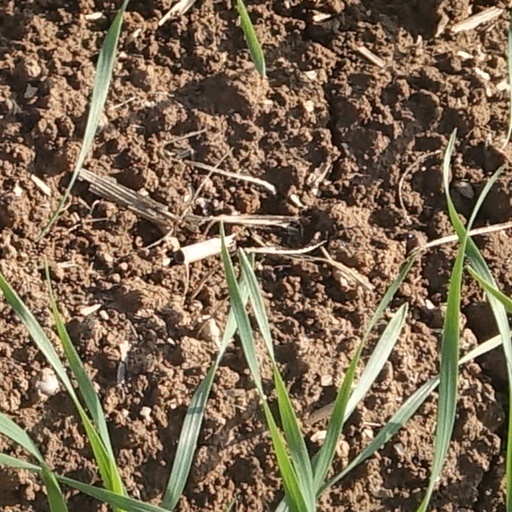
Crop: wheat